Henry Sanderson Furniss, 1st Baron Sanderson

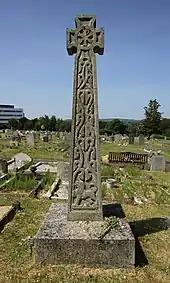
Stone cross on Baron Sanderson's grave in Headington

Furniss married Averil Dorothy Nicholl on 23 January 1902. There were no children from their marriage.